Putuo, Shanghai

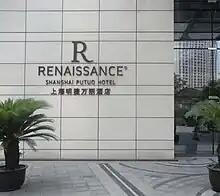
Renaissance Shanghai Putuo Hotel sign.

Putuo District is a municipal district of Shanghai Municipality, People's Republic of China. It covers an area of . Putuo District borders Baoshan District to the north, Jing'an District to the east and south east, Changning District to the south west and Jiading District to the west.